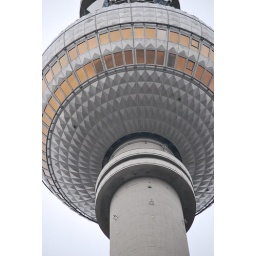
Really tall TV tower built by the Soviets to show how much bigger their &amp;quot;tackle&amp;quot; was.